Sarah Noble Ives

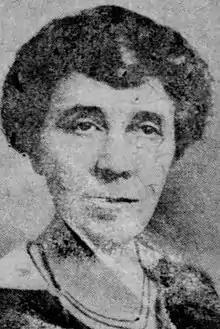

Sarah Noble Ives (March 1864 – November 1944) was an American writer, illustrator, and historian known for her children's books including "Dog Heroes of Many Lands" and "Songs of the Shining Way". Her work also appeared in publications like the "New York Herald Tribune", the "Boston Globe", and "McClure's", sometimes under the name Noble Ives. Later in her life she researched and published a history of Altadena, California.